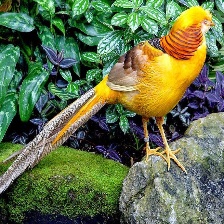
Species: GOLDEN PHEASANT
Scientific name: CHRYSOLOPHUS PICTUS